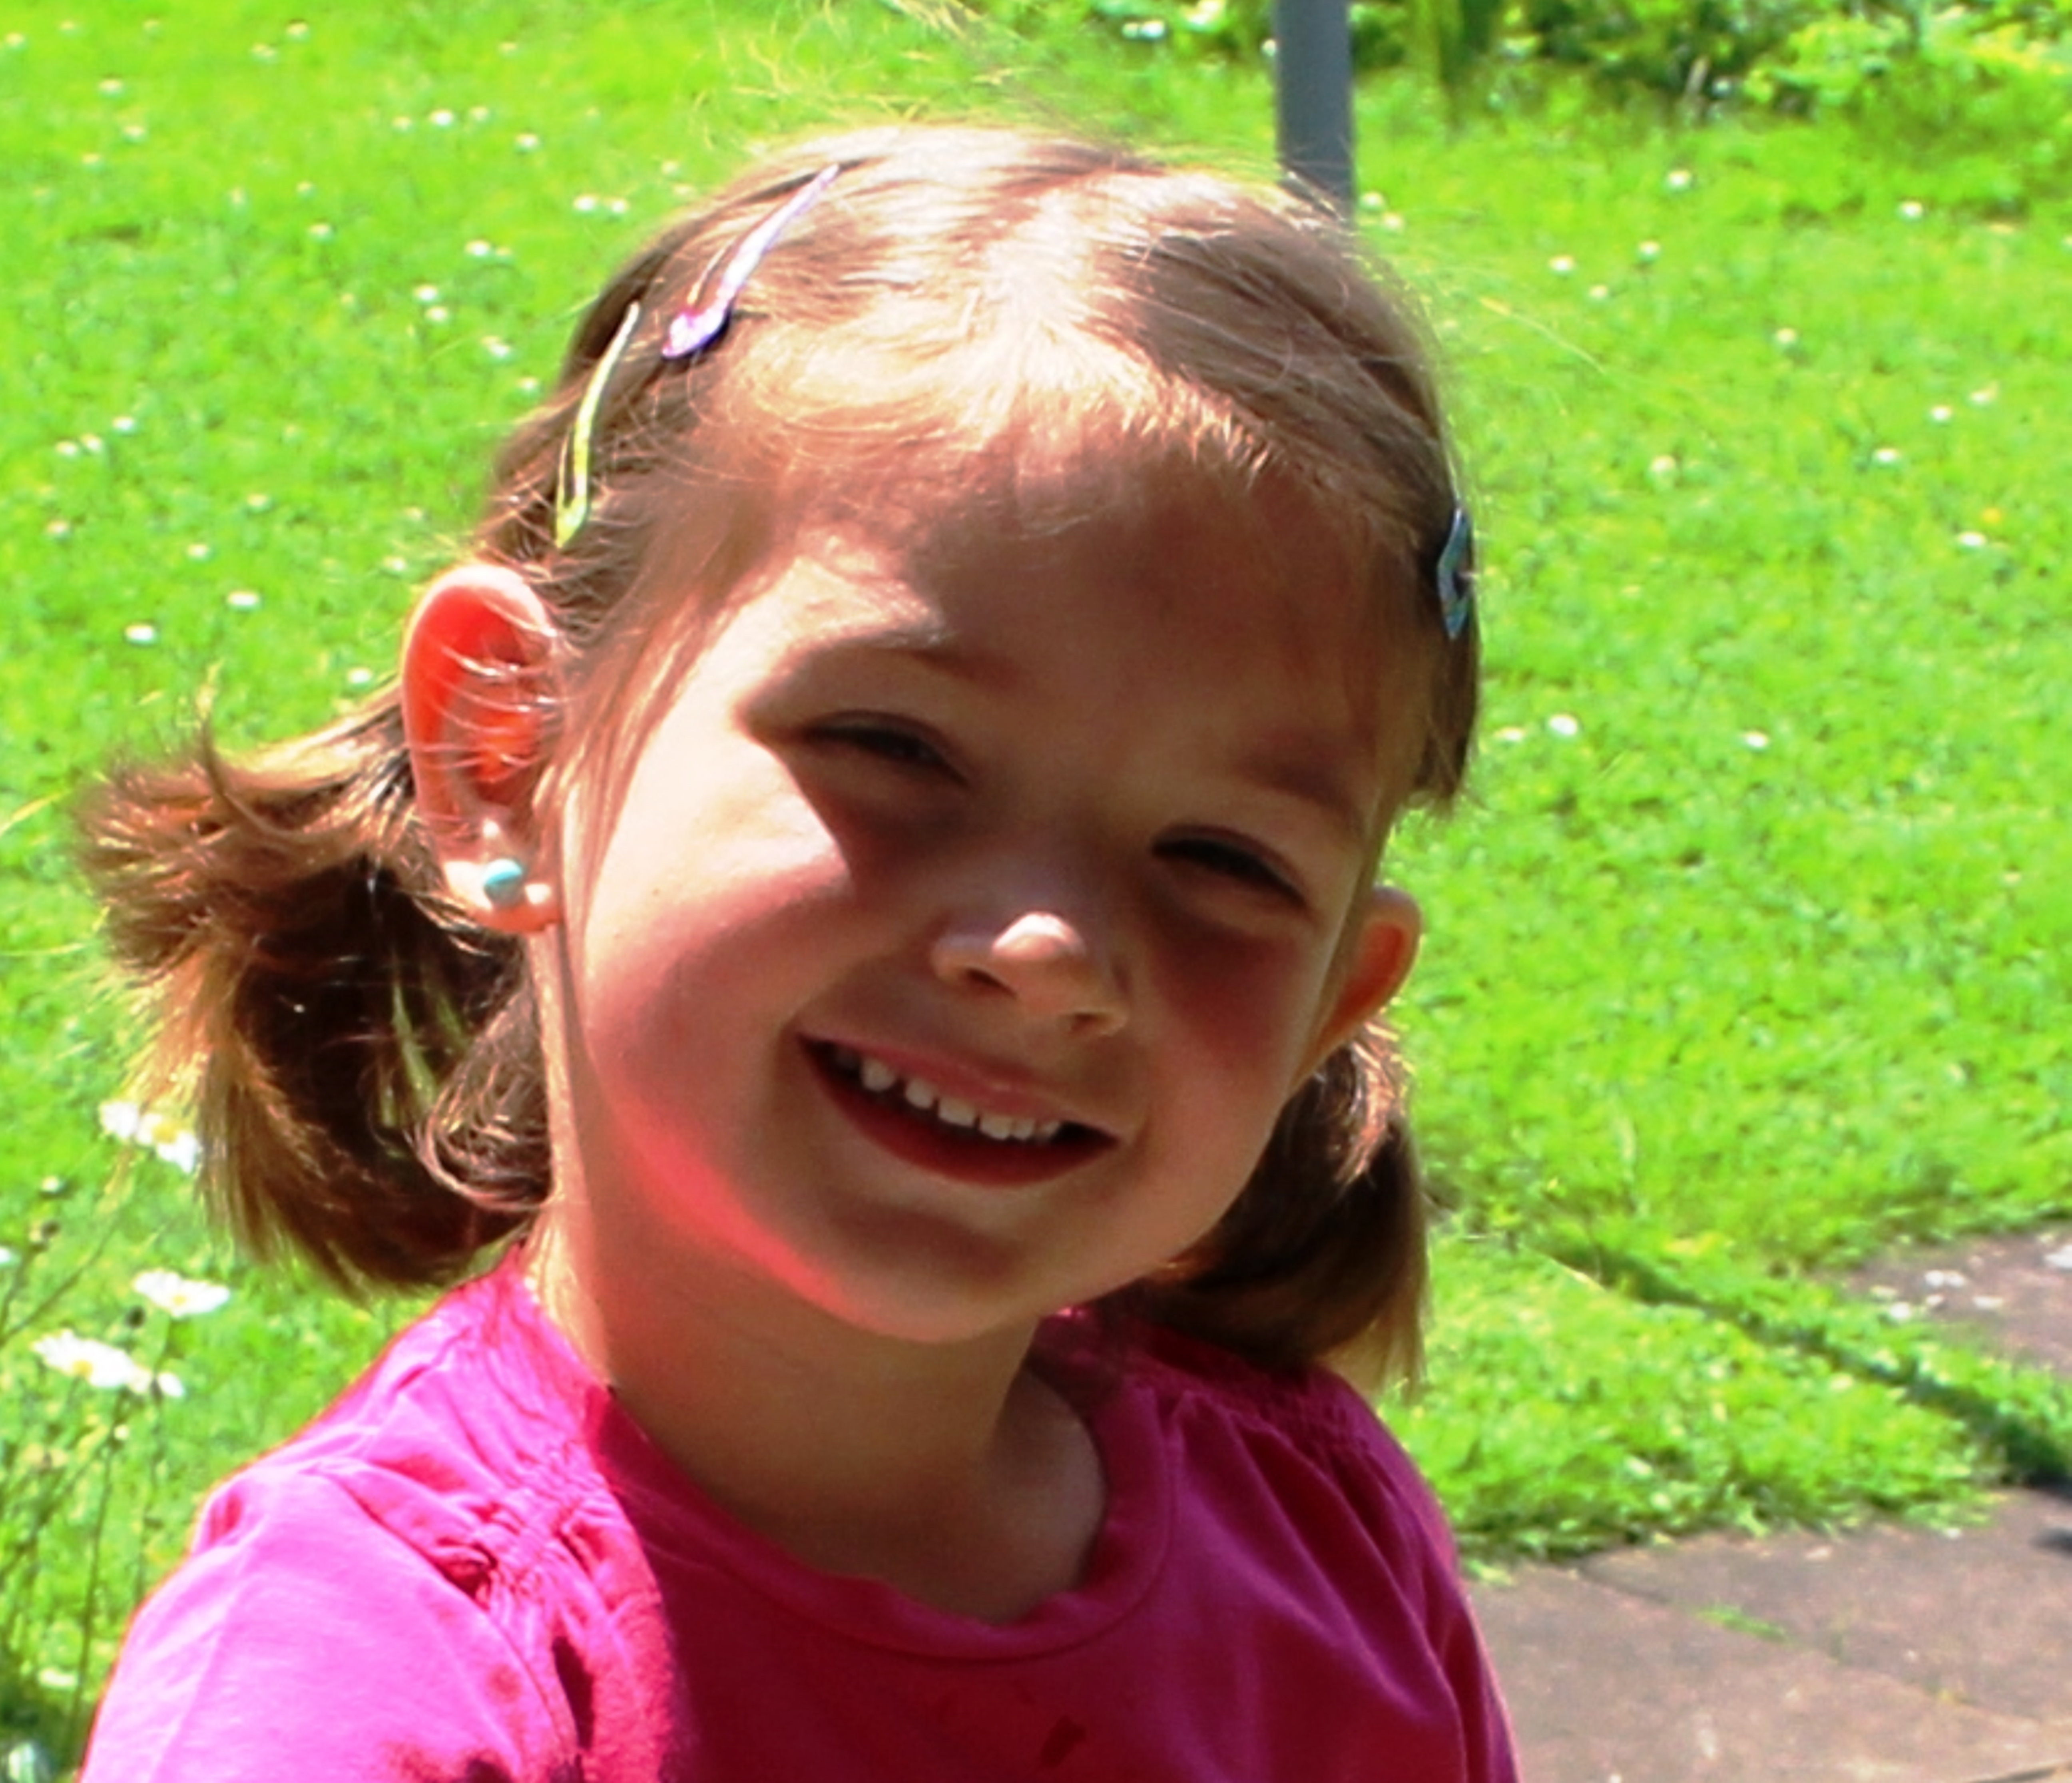
grass, person, people, girl, woman, flower, portrait, spring, child, lady, facial expression, smile, cheerful, earring, face, fun, toddler, eye, head, skin, beauty, organ, laughter, emotion, hair clips